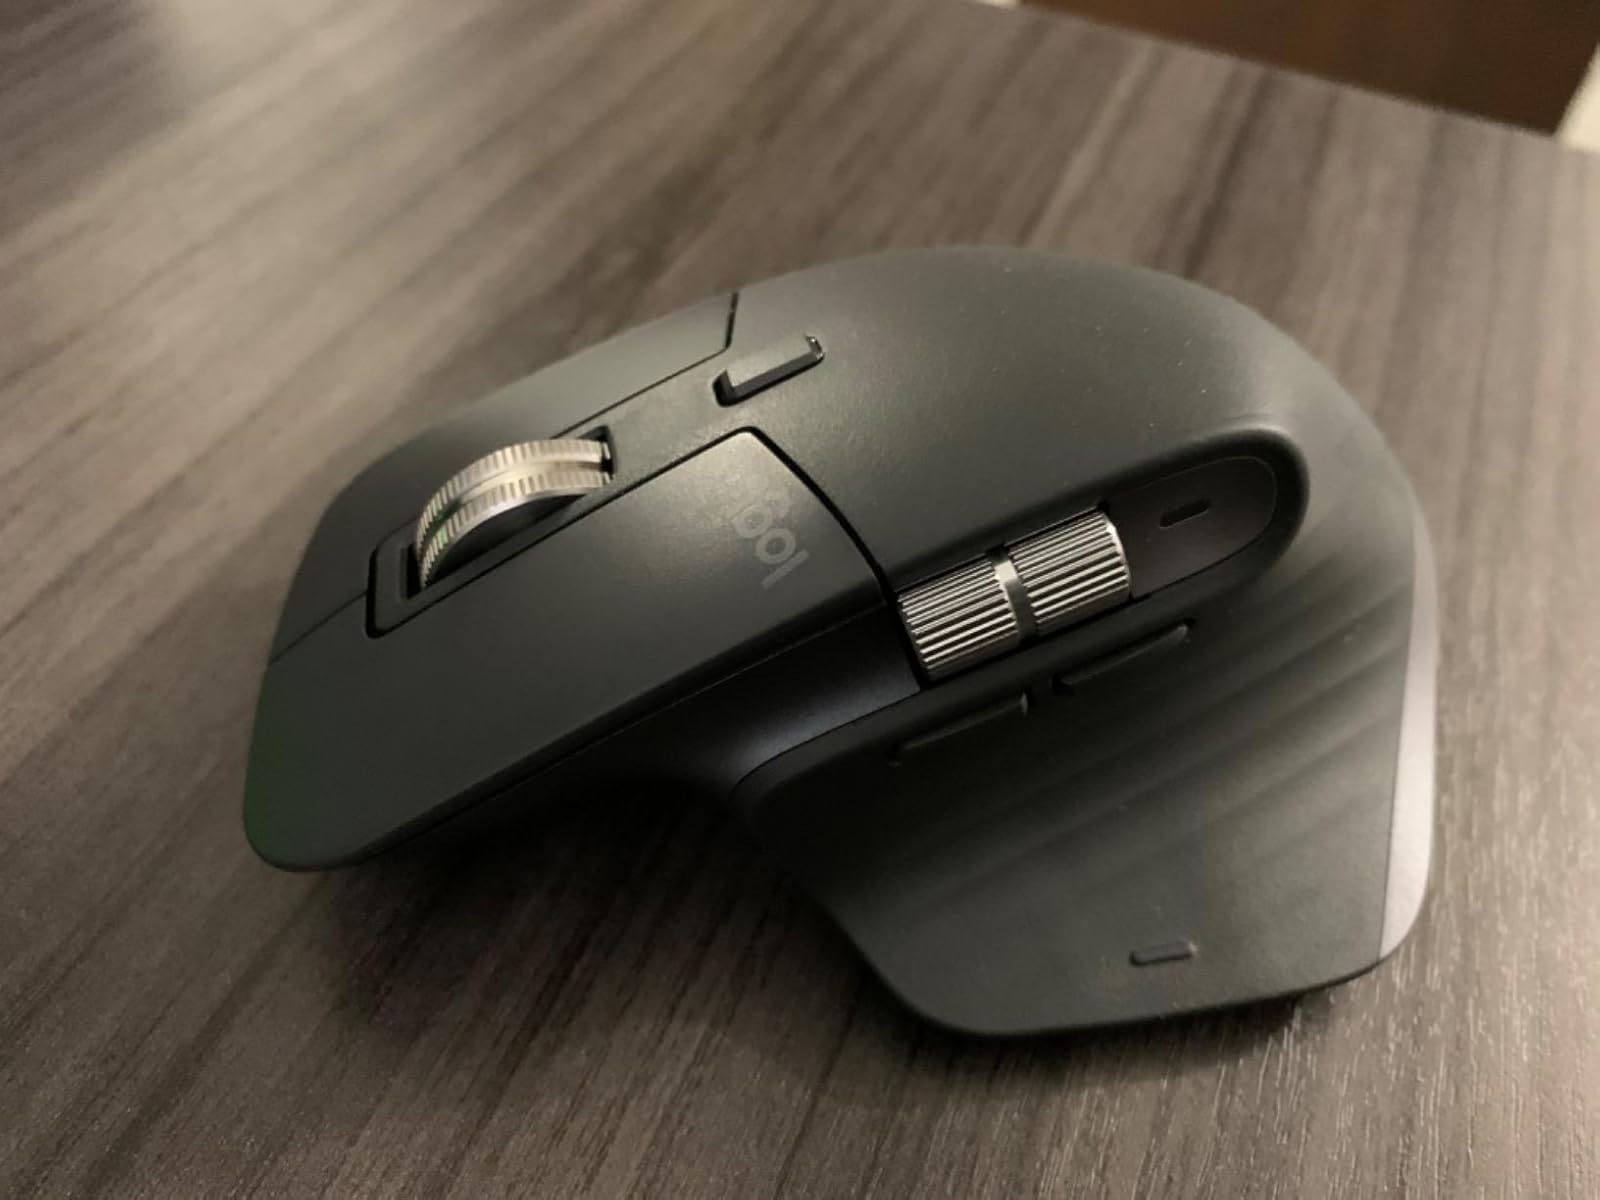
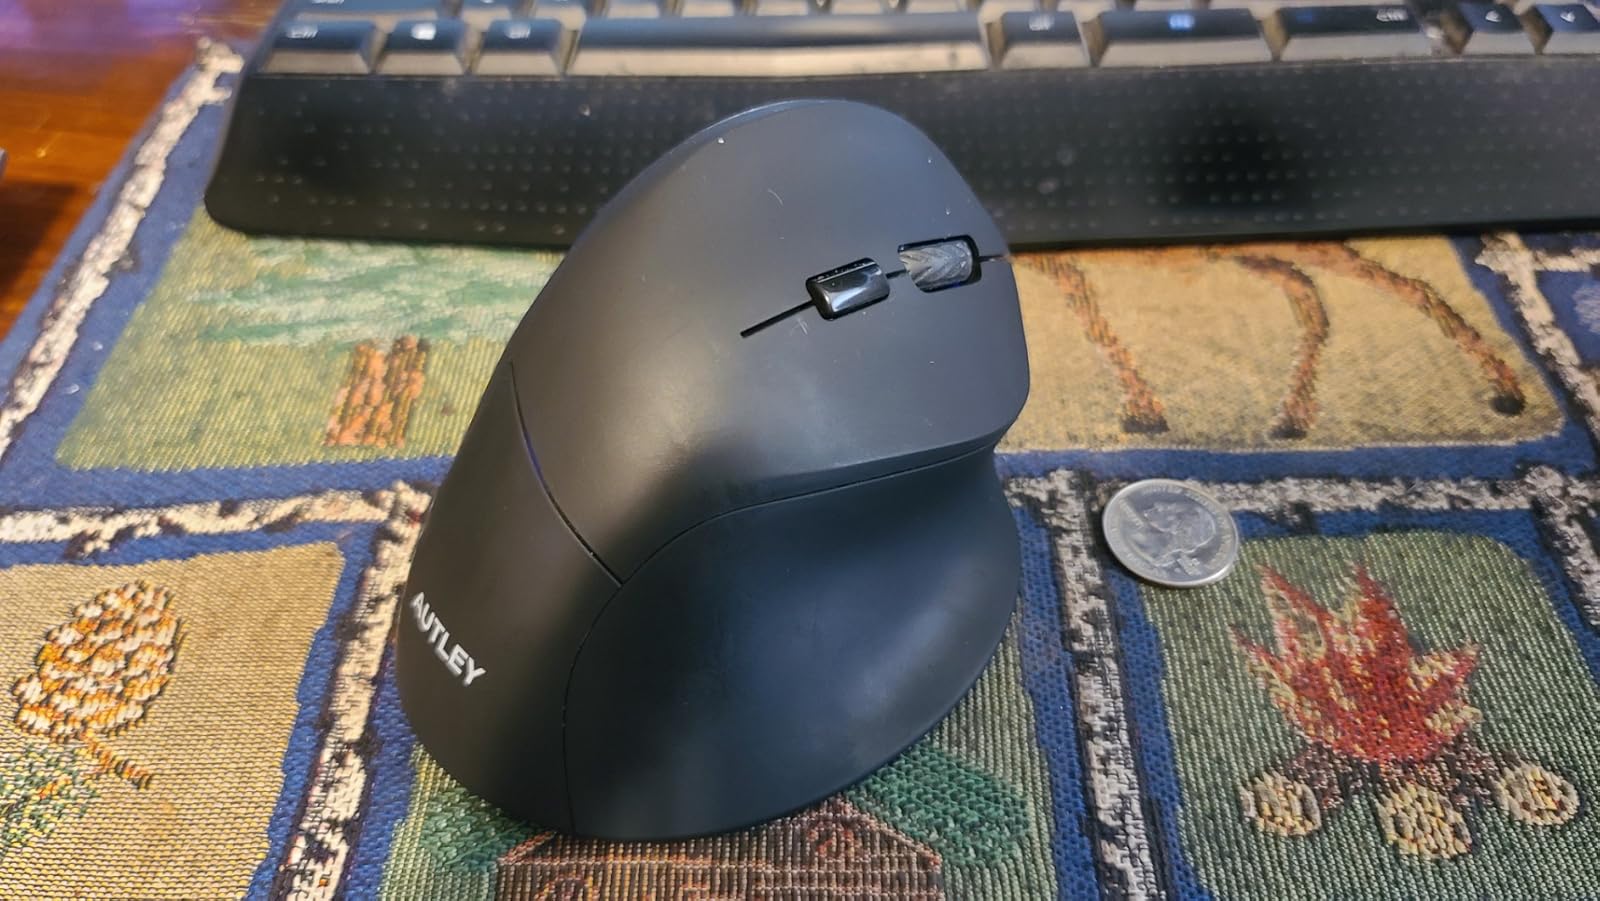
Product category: mouse
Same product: no